Pennsylvania Avenue National Historic Site

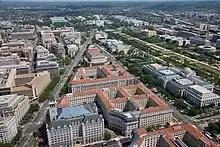
Aerial view of Pennsylvania Avenue NW facing east in 2007. Visible landmarks include the Old Post Office Pavilion (bottom center, with tower), the J. Edgar Hoover Building (center left, tan building), the National Gallery of Art (center rearground), and Market Square (middle left, with semicircular plaza).

Limited attempts to transform the area by eliminating crime and encouraging upscale economic development occurred from 1890 to 1910. Congress approved the construction of a new, 12-story Romanesque Revival headquarters for the Post Office Department (to include a new central post office for the District of Columbia as well) in 1880. The building was designed to spur economic development in Murder Bay. Construction on the Post Office Building began in 1892 and was completed in 1899. At the time of its completion, the Post Office Building contained the largest uninterrupted enclosed space in the city. It was also the city's first building to have a steel frame structure, and the first to be built with electrical wiring incorporated into its design. Unfortunately, the anticipated economic development never occurred. In 1899, the Washington Board of Trade, a local organization of business leaders, proposed clearing Murder Bay of its existing structures and building government office buildings in the area. Spurred by the centennial of the transfer of the seat of government from Philadelphia to the District of Columbia, in 1900 the United States Congress formed the Senate Park Commission (also known as the McMillan Commission after its chair, Senator James McMillan) to reconcile competing visions for the development of Washington, D.C., and especially Pennsylvania Avenue, the National Mall, and nearby areas. The commission's plan for development, the McMillan Plan, proposed beautifying Pennsylvania Avenue and placing new government office buildings along a new Centennial Avenue to run the length of the National Mall.